Thomas Gataker

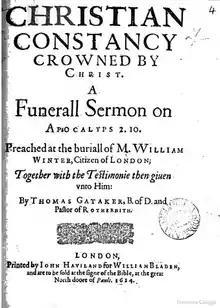
"Christian constancy crowned by Christ", a funerall sermon, preached, 1624, Thomas Gataker

Thomas Gataker (* London, 4 September 1574 – † Cambridge, 27 June 1654) was an English clergyman and theologian.